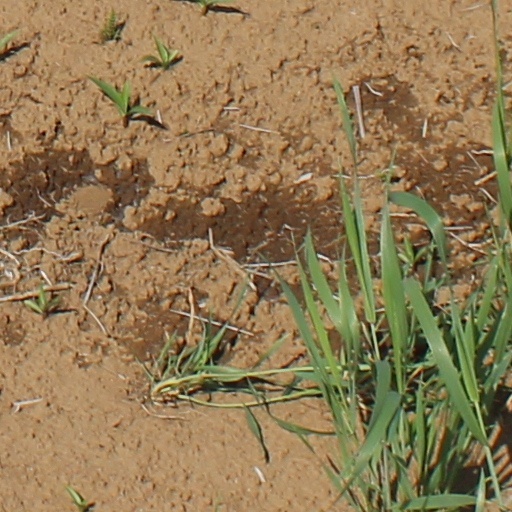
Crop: wheat